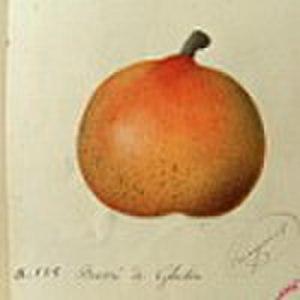
Beurré de Ghélin, d'après Alphonse Mas.
Beurré de Ghélin est le nom d'une variété de poire obtenue en Belgique.